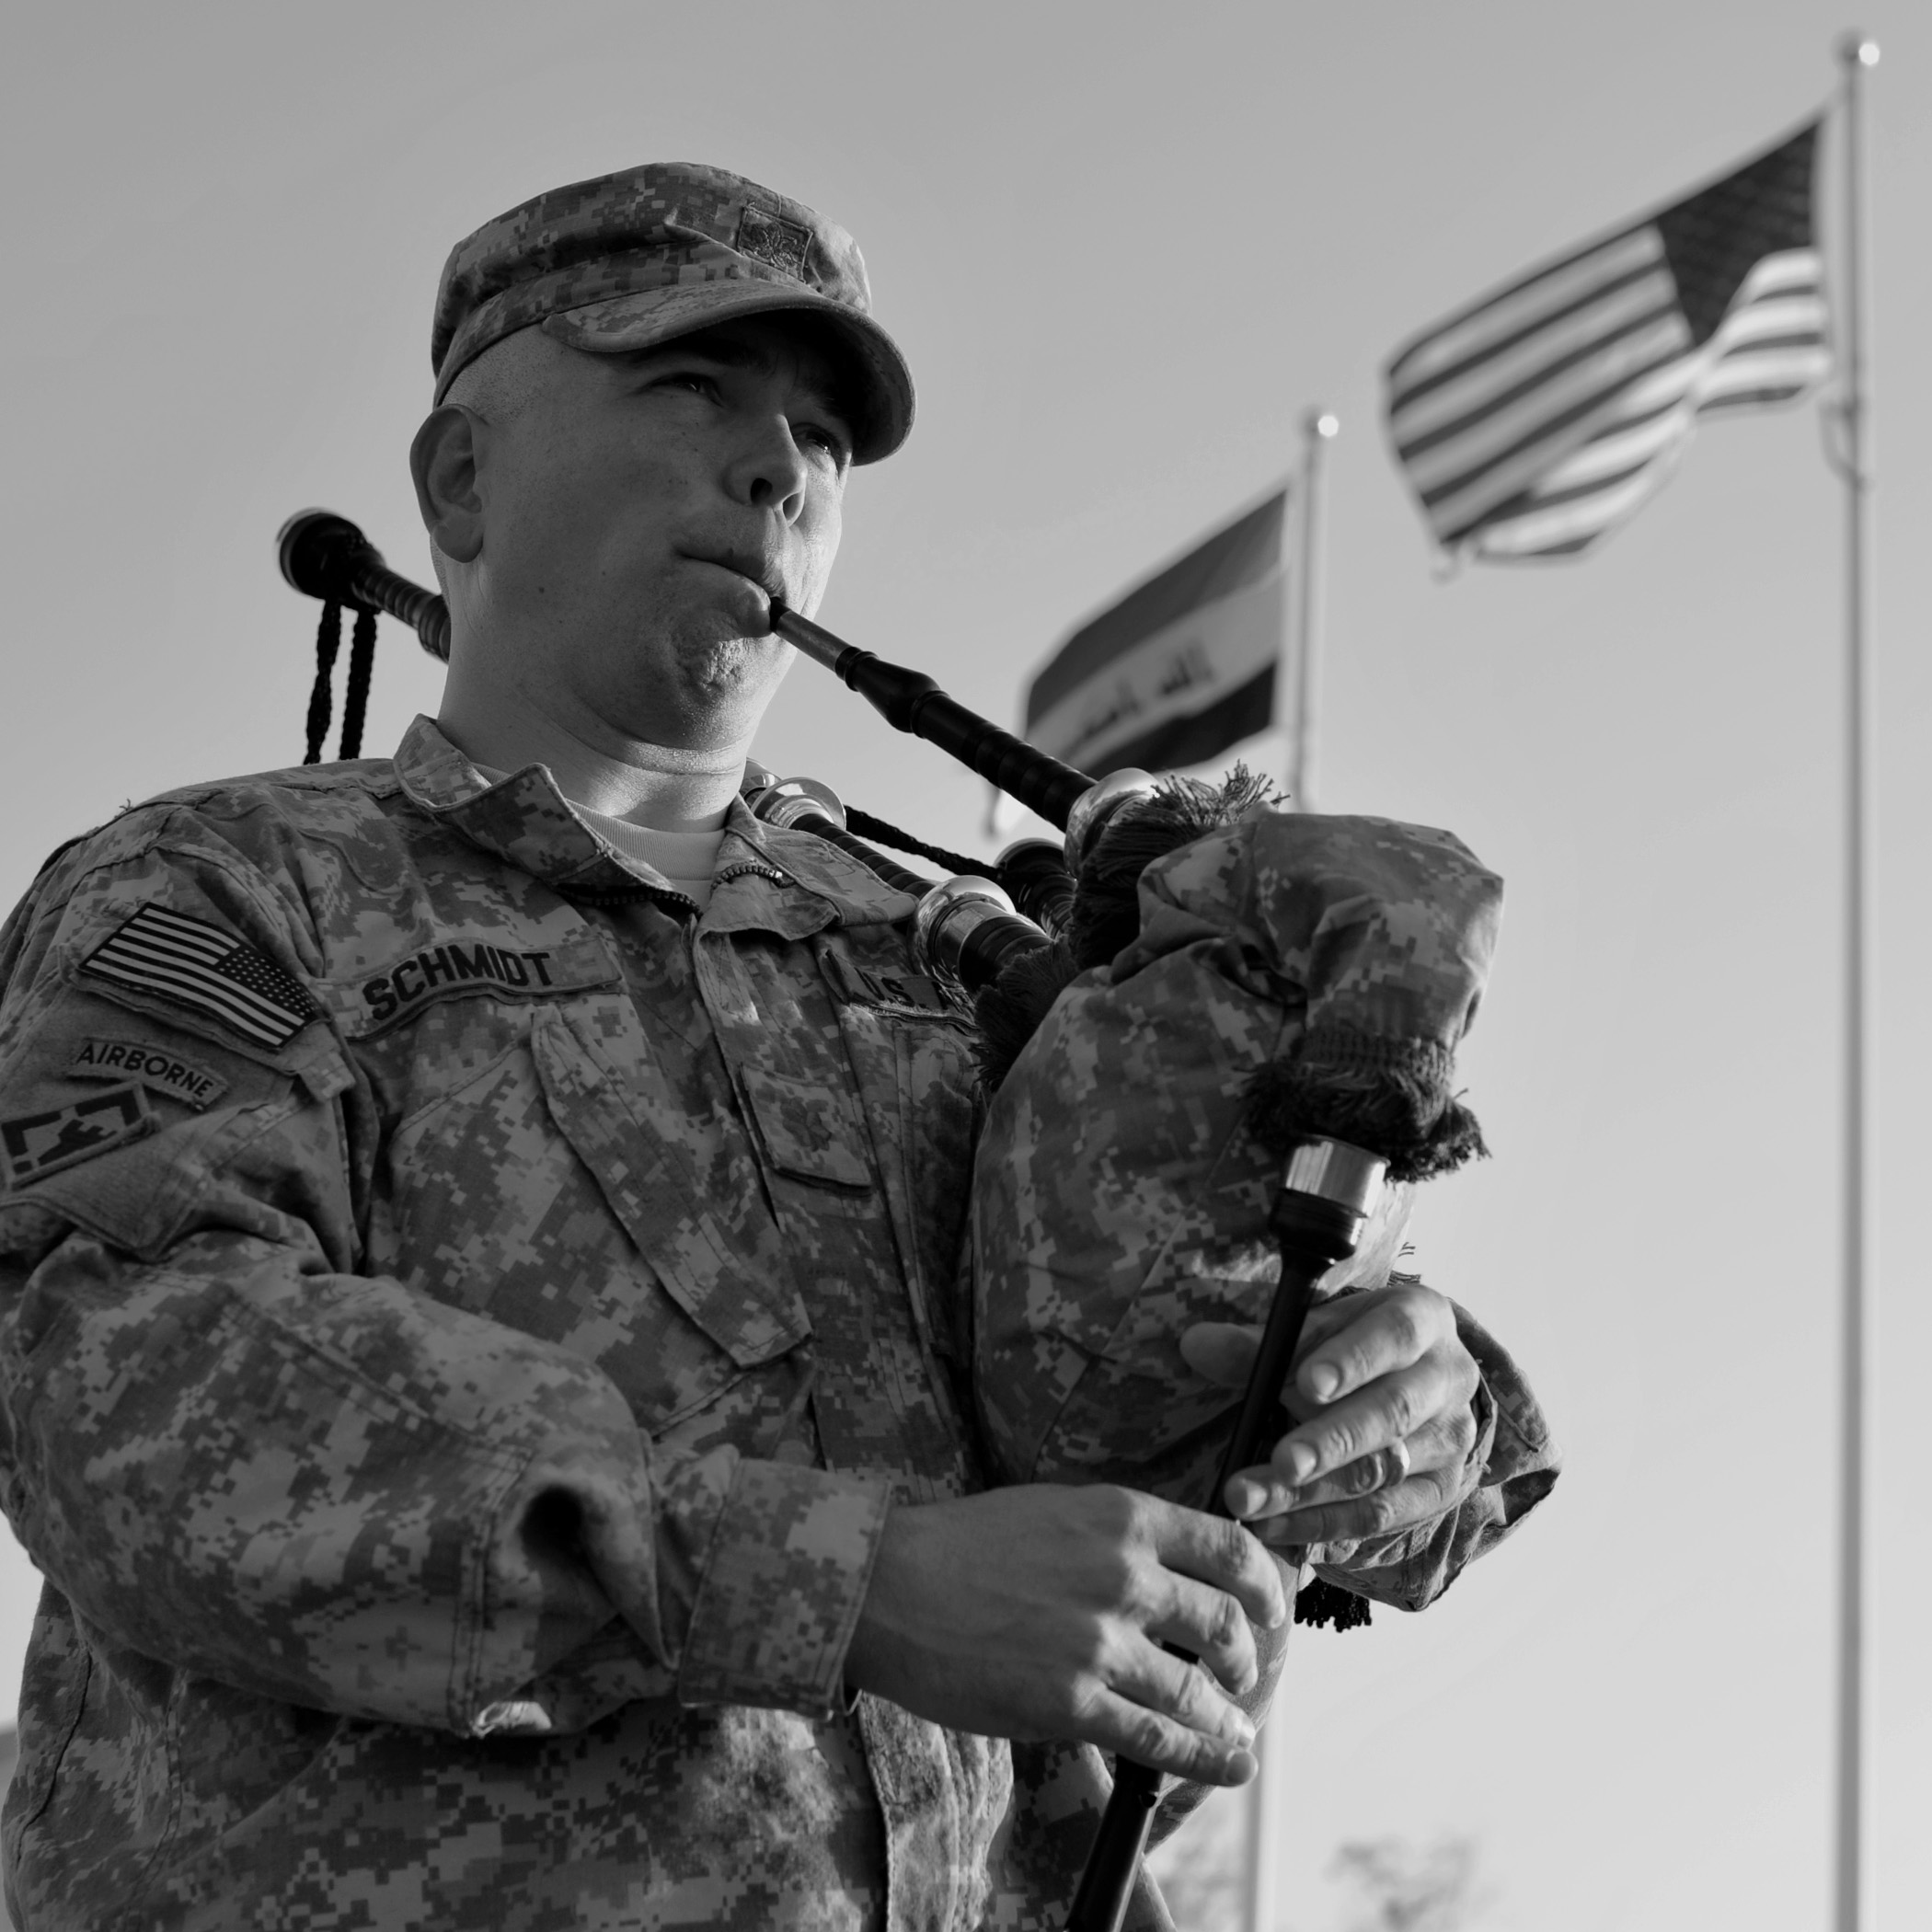
person, black and white, military, soldier, army, flag, black, monochrome, americanflag, veteransday, troop, bagpipes, iraq, jointbasebalad, infantry, iraqiflag, monochrome photography, militia, military officer